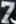
Number: 7